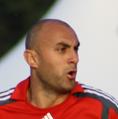
Age: 34